Malta Dockyard

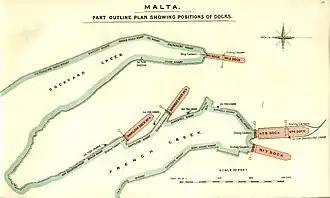
1909 map of the Malta docks 1, 2, 5, 6 & 7 within Bormla and docks 3 & 4 flanking Senglea.

When Malta became a British protectorate in 1800, these facilities were inherited, and gradually consolidated, by the Royal Navy. With the loss of Menorca, Malta swiftly became the Navy's principal Mediterranean base.